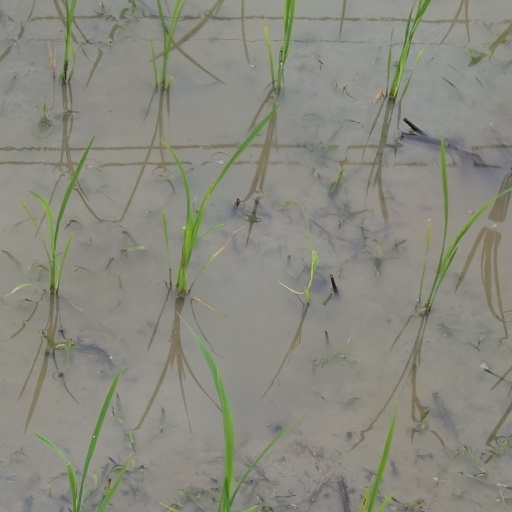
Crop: rice